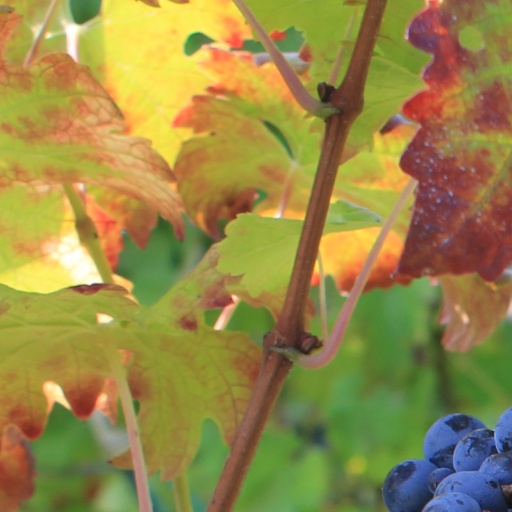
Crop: grape